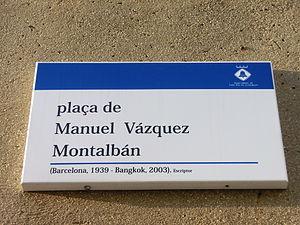
Manuel Vázquez Montalbán est un romancier, essayiste, poète et journaliste espagnol catalan, surtout connu pour ses romans policiers ayant pour héros Pepe Carvalho. Personne inclassable, il se définissait lui-même comme un « journaliste, romancier, poète, essayiste, anthologiste, préfacier, humoriste, critique et gastronome », ou plus simplement comme « un communiste hédoniste et sentimental ».